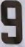
Number: 9